Aranmanai 2

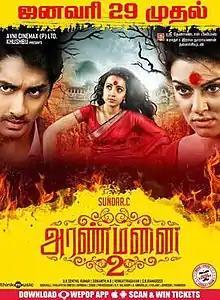
Theatrical release poster

Aranmanai 2 is a 2016 Indian Tamil-language comedy horror film directed by Sundar C. Produced by Avni Cinemax, and distributed by Sri Thenandal Films, it is the second instalment in the "Aranmanai" film series following "Aranmanai" (2014). The film features an ensemble cast including Sundar, Trisha Krishnan, Hansika Motwani, Siddharth, Poonam Bajwa, Soori, Kovai Sarala, Manobala, Chitra Lakshmanan, Radha Ravi and Vaibhav Reddy. In the film, a man and his fiancée returns to his ancestral home after his father gets in a coma under mysterious circumstances, but takes a turn when he uncovers his family's dark secrets.